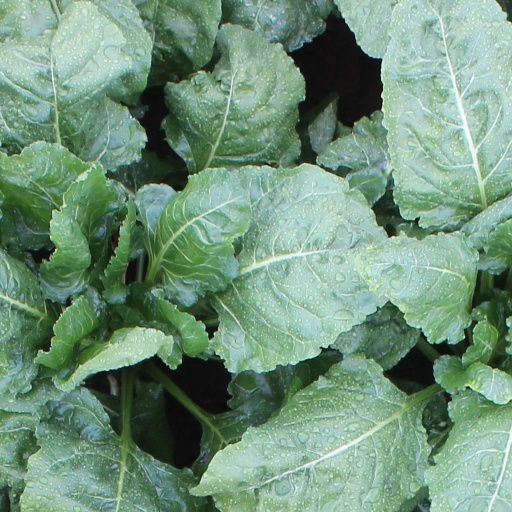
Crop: sugar beet